Communist Party of Canada

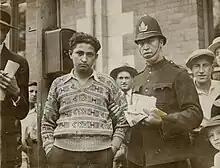
A member of the CPC's Toronto club is arrested for distributing party literature, August 12, 1929.

From 1927 to 1929, the party went through a series of policy debates and internal ideological struggles in which advocates of the ideas of Leon Trotsky, as well as proponents of what the party called "North American Exceptionism", were expelled. Expellees included Maurice Spector, the editor of the party's paper "The Worker" and party chairman, and Jack MacDonald (who had supported Spector's expulsion) who resigned as the party's general secretary for factionalism, and was expelled. The Secretary of the Women's Bureau and later, general editor of the "Woman Worker" (1926–1929) Florence Custance was only saved from expulsion from the Party due to her untimely death in 1929. Her feminism and advocacy of birth control, for example, were well known to the mainstream press, but her radical contemporaries questioned her political sympathies and gave her few chances to shine.